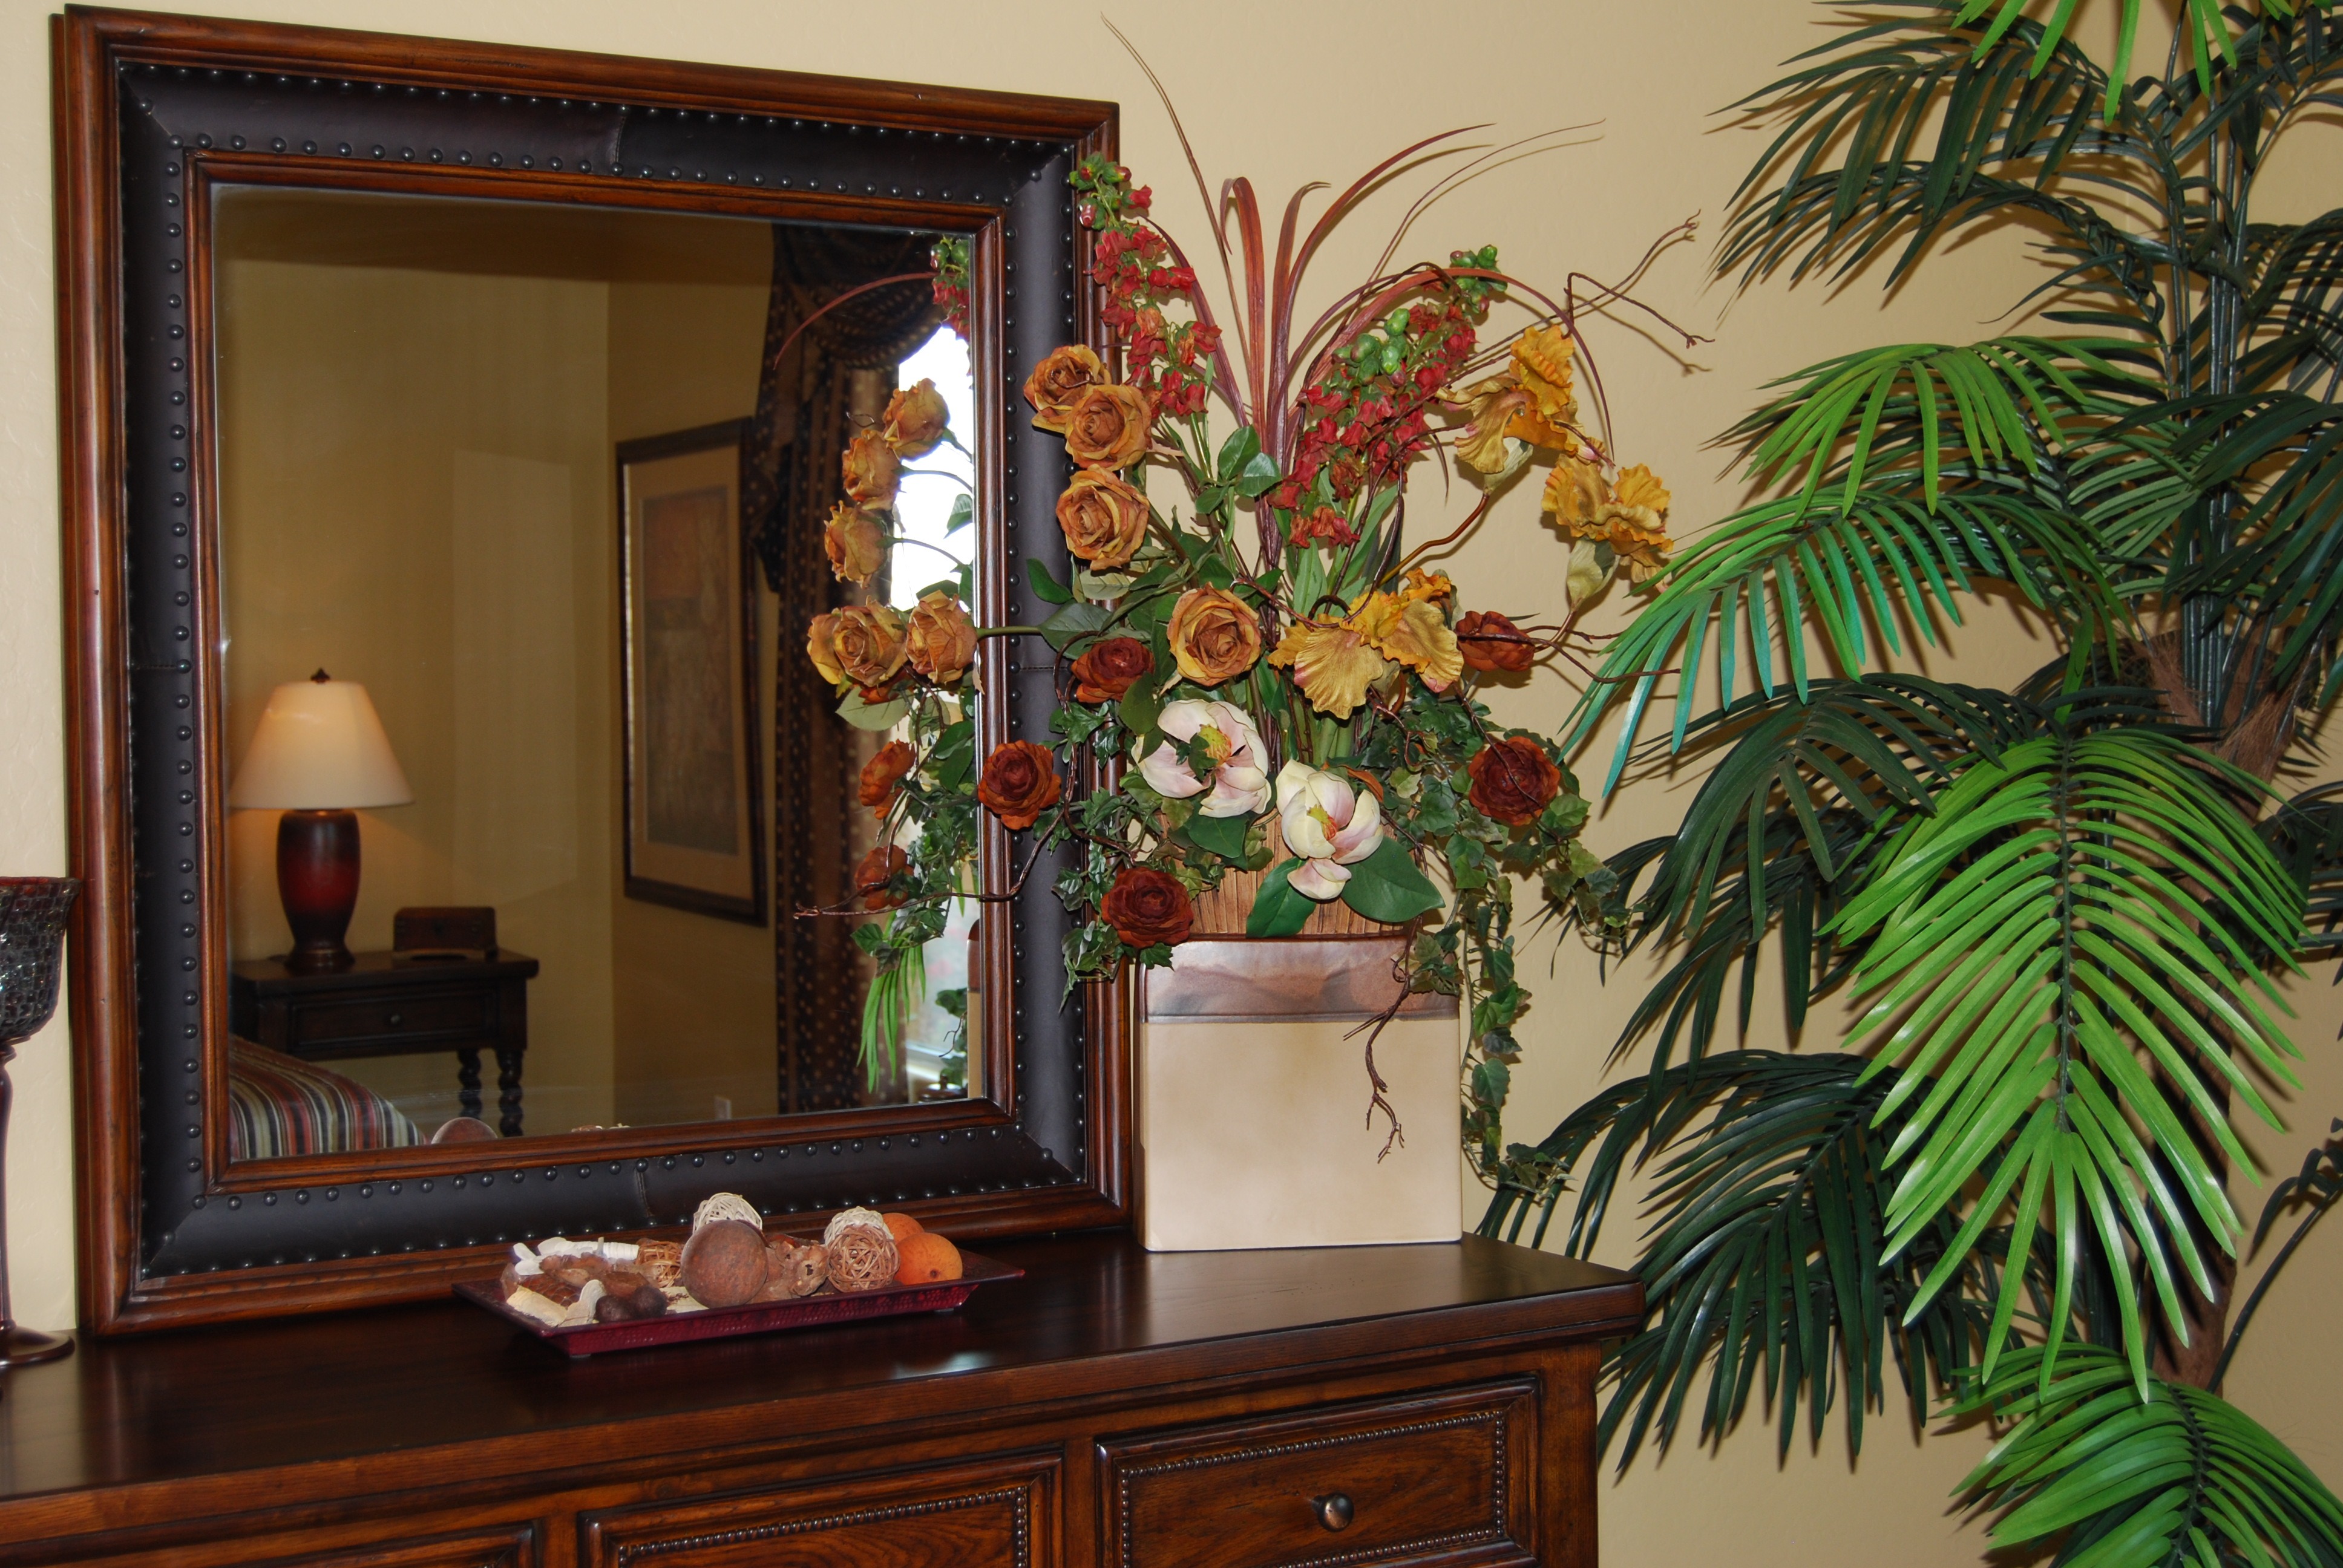
house, interior, window, home, decoration, property, living room, residential, furniture, room, decor, flowers, interior design, indoors, design, mirror, comfort, estate, decorating, window covering